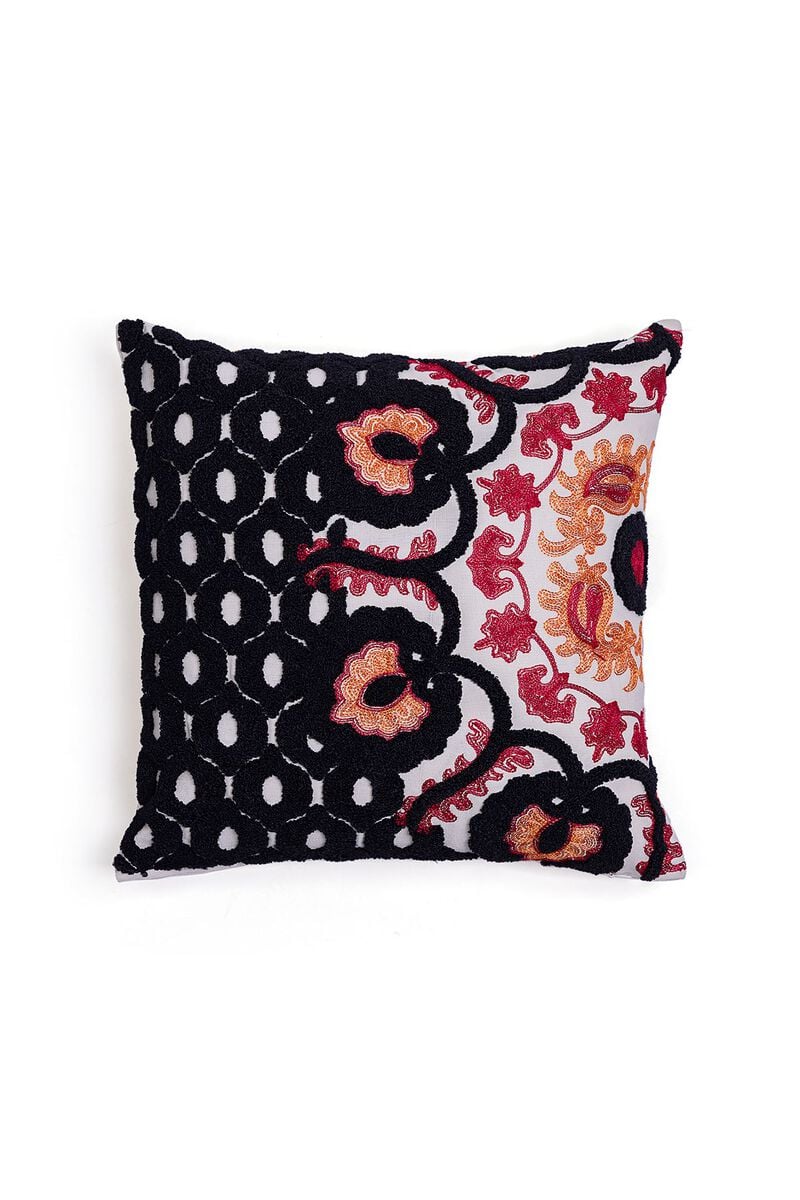
black multi embroidered pillow